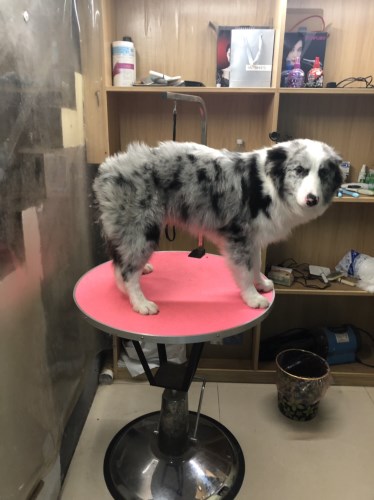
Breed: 2594-n000109-Border_collie